Under-20 athletics

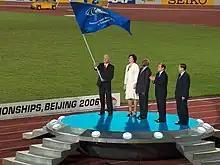
2006 World Junior Athletics - Beijing

Junior is a category of athletics in which athletes compete under the age of 20 years. Countries all around the world compete in athletics. World Junior Athletics Competitions are held every two years which contain the best junior competitors in the world.